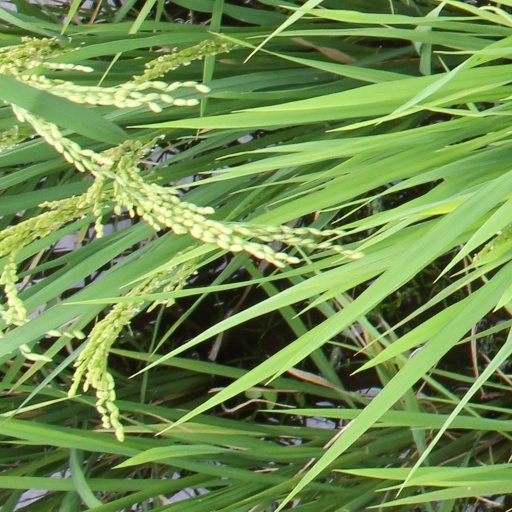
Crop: rice